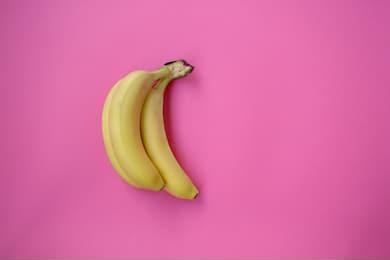
Label: banana